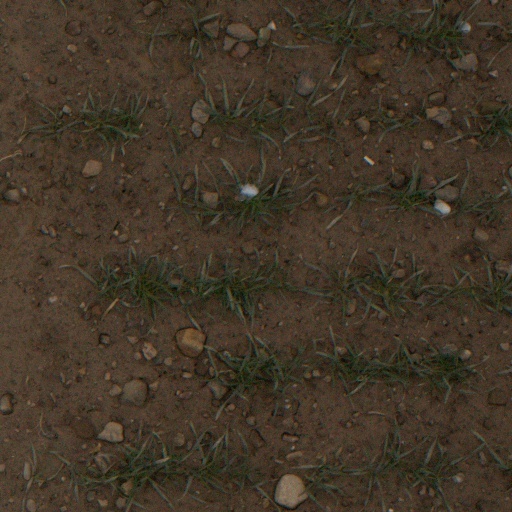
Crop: wheat